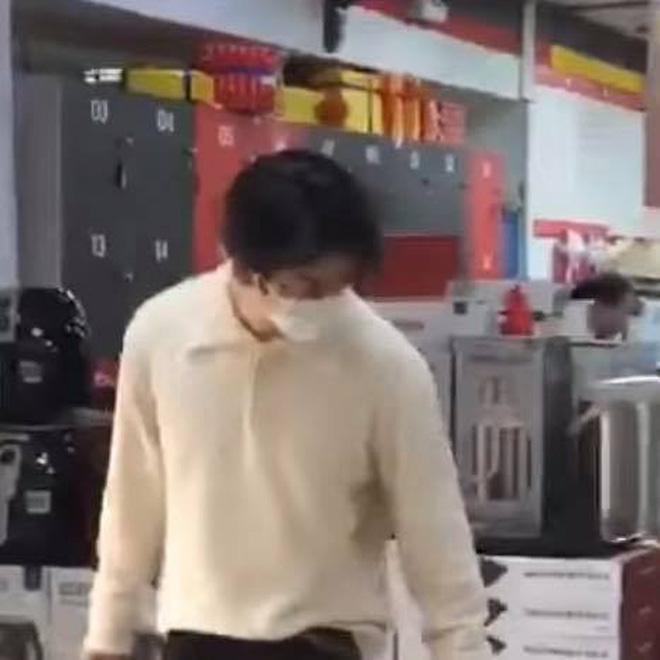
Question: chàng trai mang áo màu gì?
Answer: mang áo màu trắng